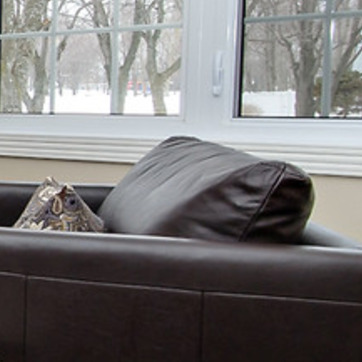
Material: leather